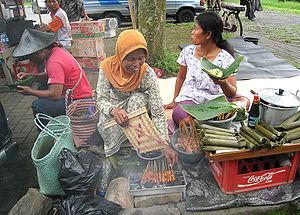
La cuisine javanaise est la cuisine des Javanais, une ethnie majoritaire en Indonésie, et plus précisément dans les provinces de Java central, Yogyakarta et Java oriental. Bien que la cuisine de Sumatra soit connue pour ses épices et ses influences indiennes et arabes, la cuisine javanaise est plus marquée par son originalité et sa simplicité. Certains plats peuvent toutefois être marqués par des influences étrangères, et notamment chinoises.